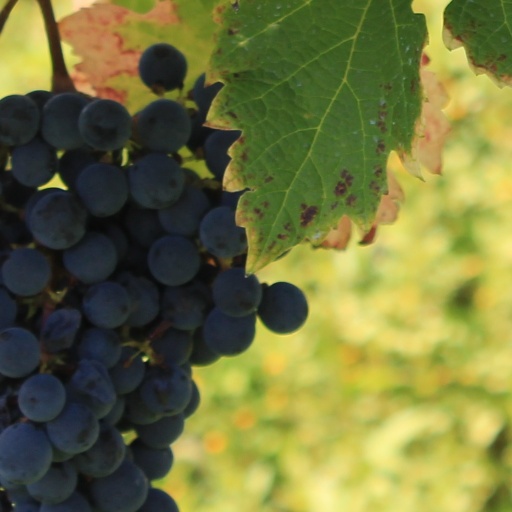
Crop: grape